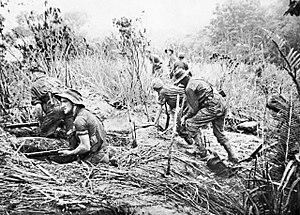
La campagne de Salamaua-Lae désigne une série d'actions militaires menées par l'Australie et les États-Unis visant à prendre le contrôle de deux bases de l'Empire du Japon, établies après l'invasion de Salamaua-Lae, près de la ville de Lae et du village côtier de Salamaua situé à 35 kilomètres au sud, durant la campagne de Nouvelle-Guinée pendant la guerre du Pacifique.